Monash, Australian Capital Territory

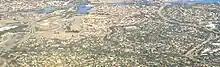
Aerial view from east

Deakin Volcanics green grey, purple and cream rhyolite is in the west of the suburb and